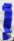
Number: 1